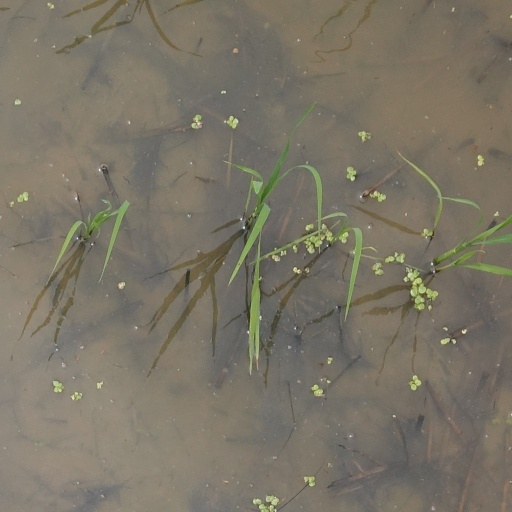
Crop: rice